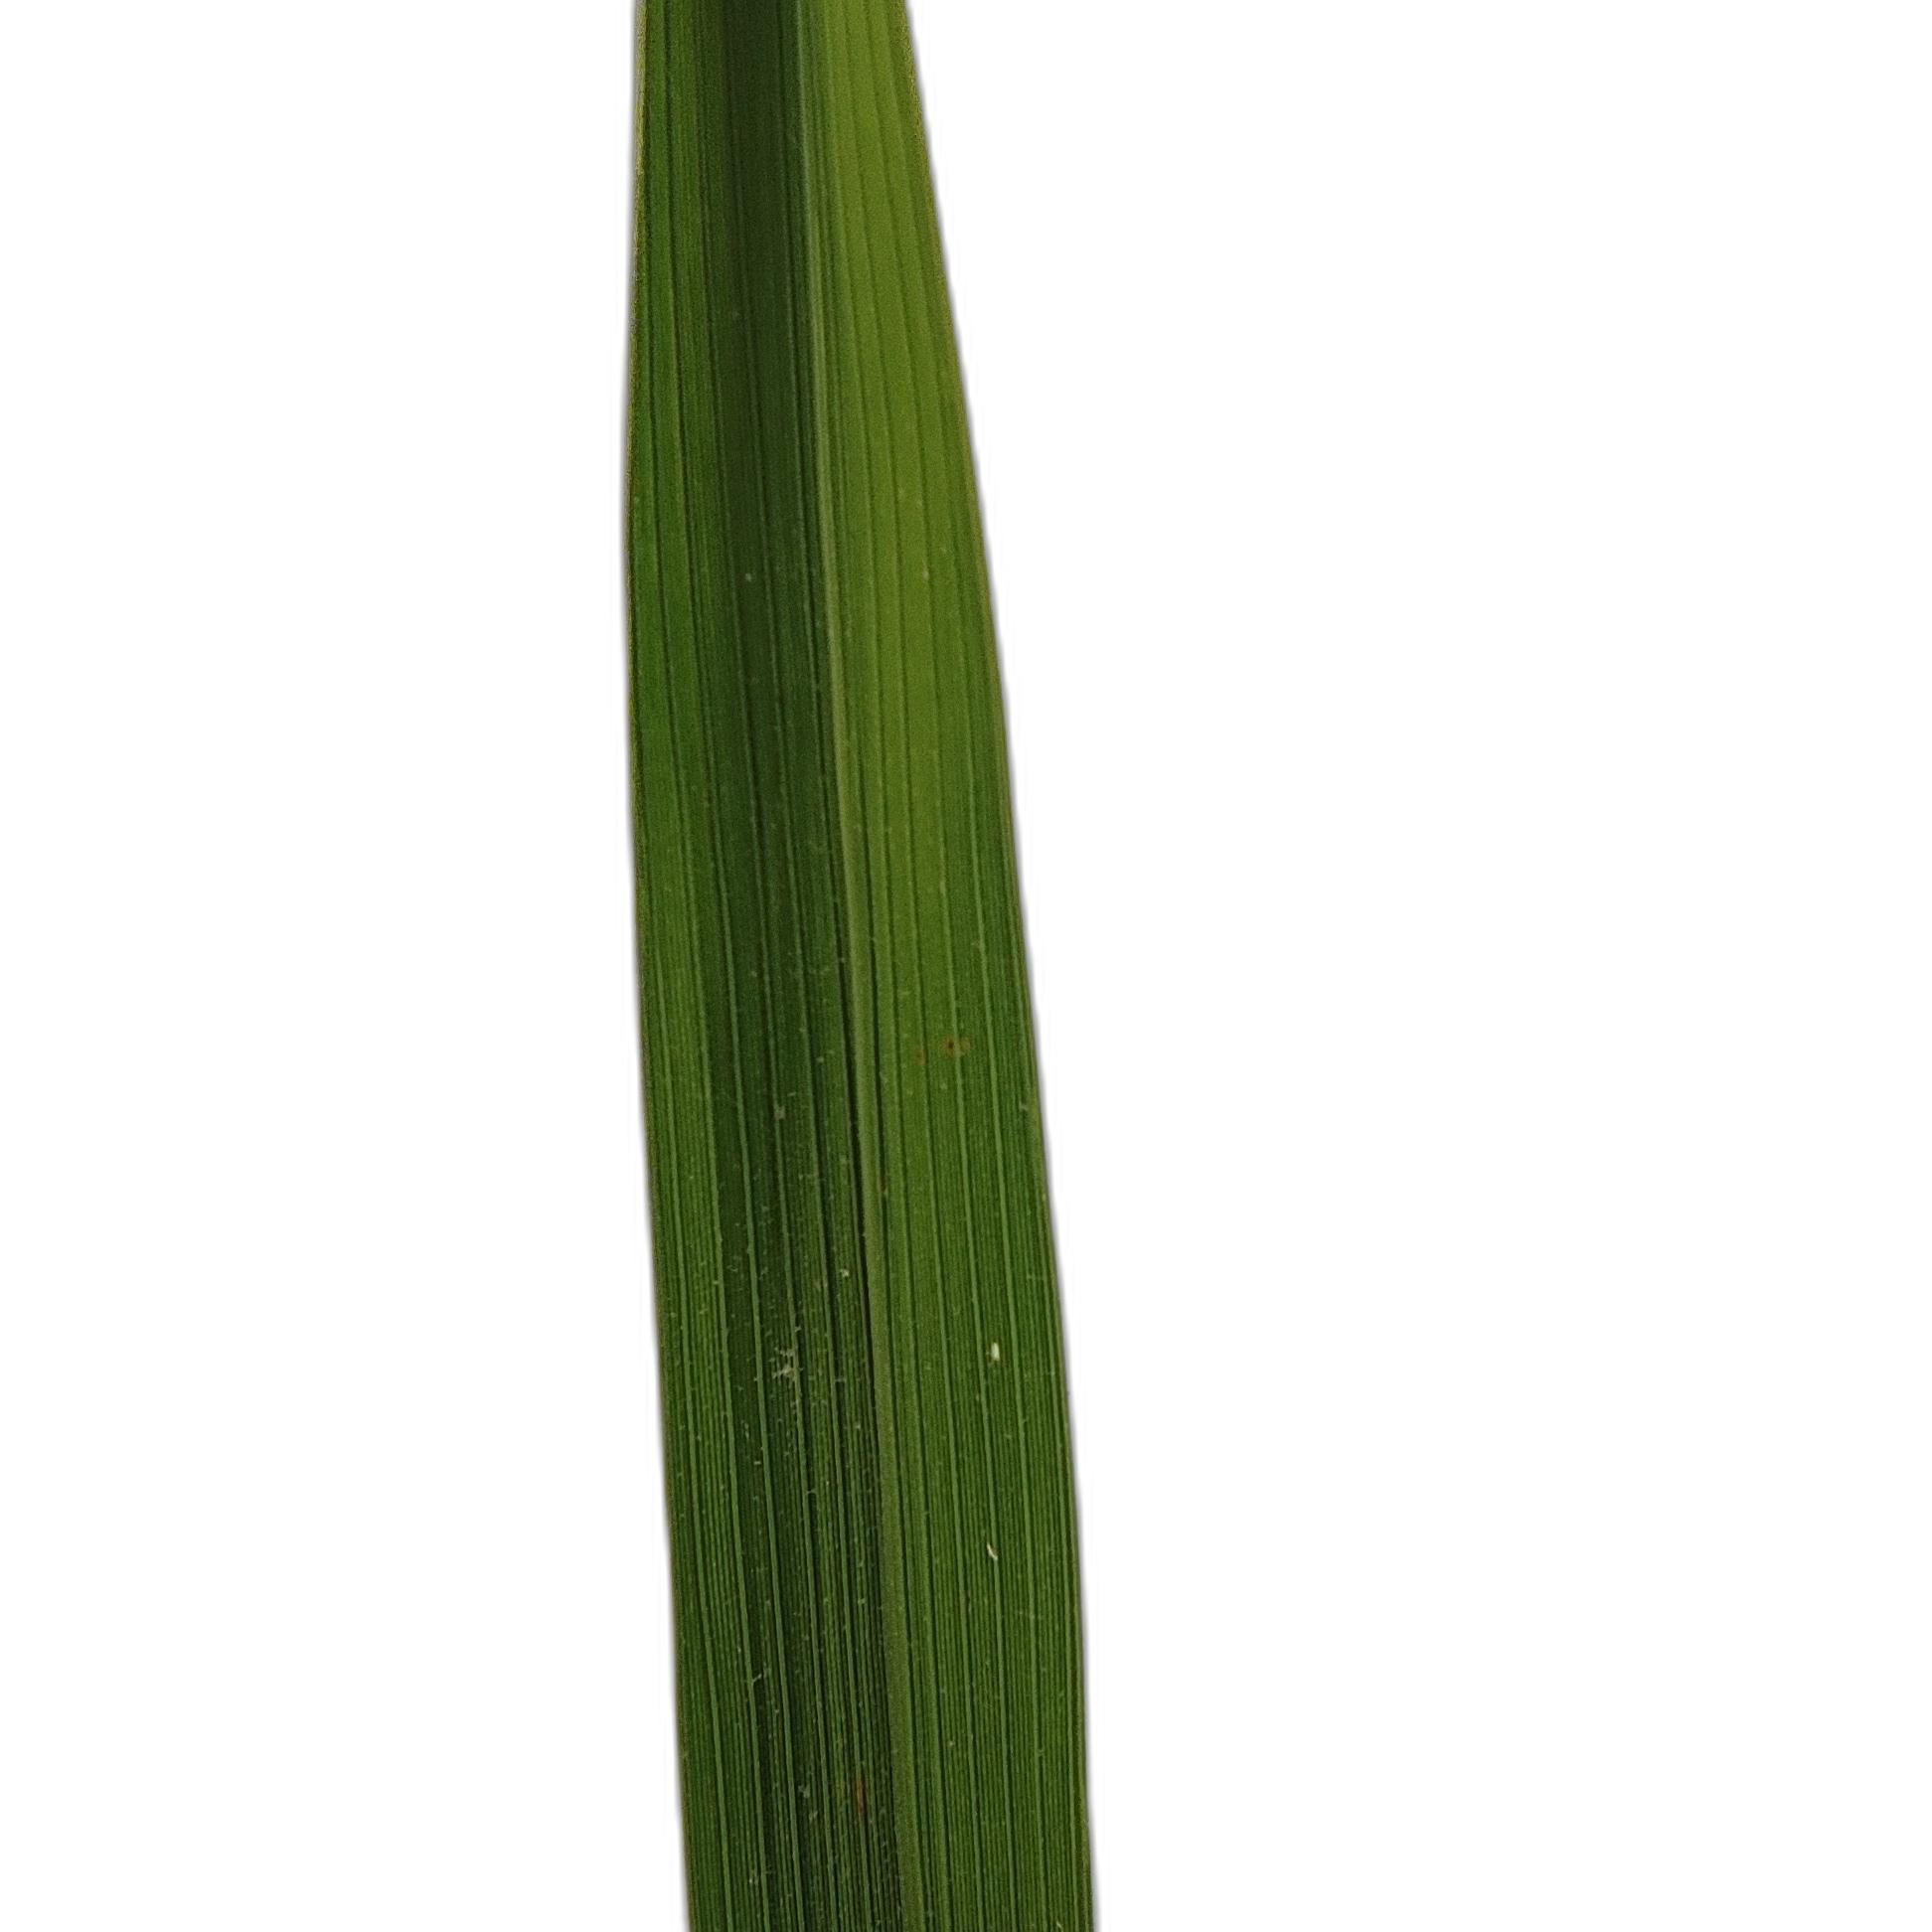
Label: Healthy